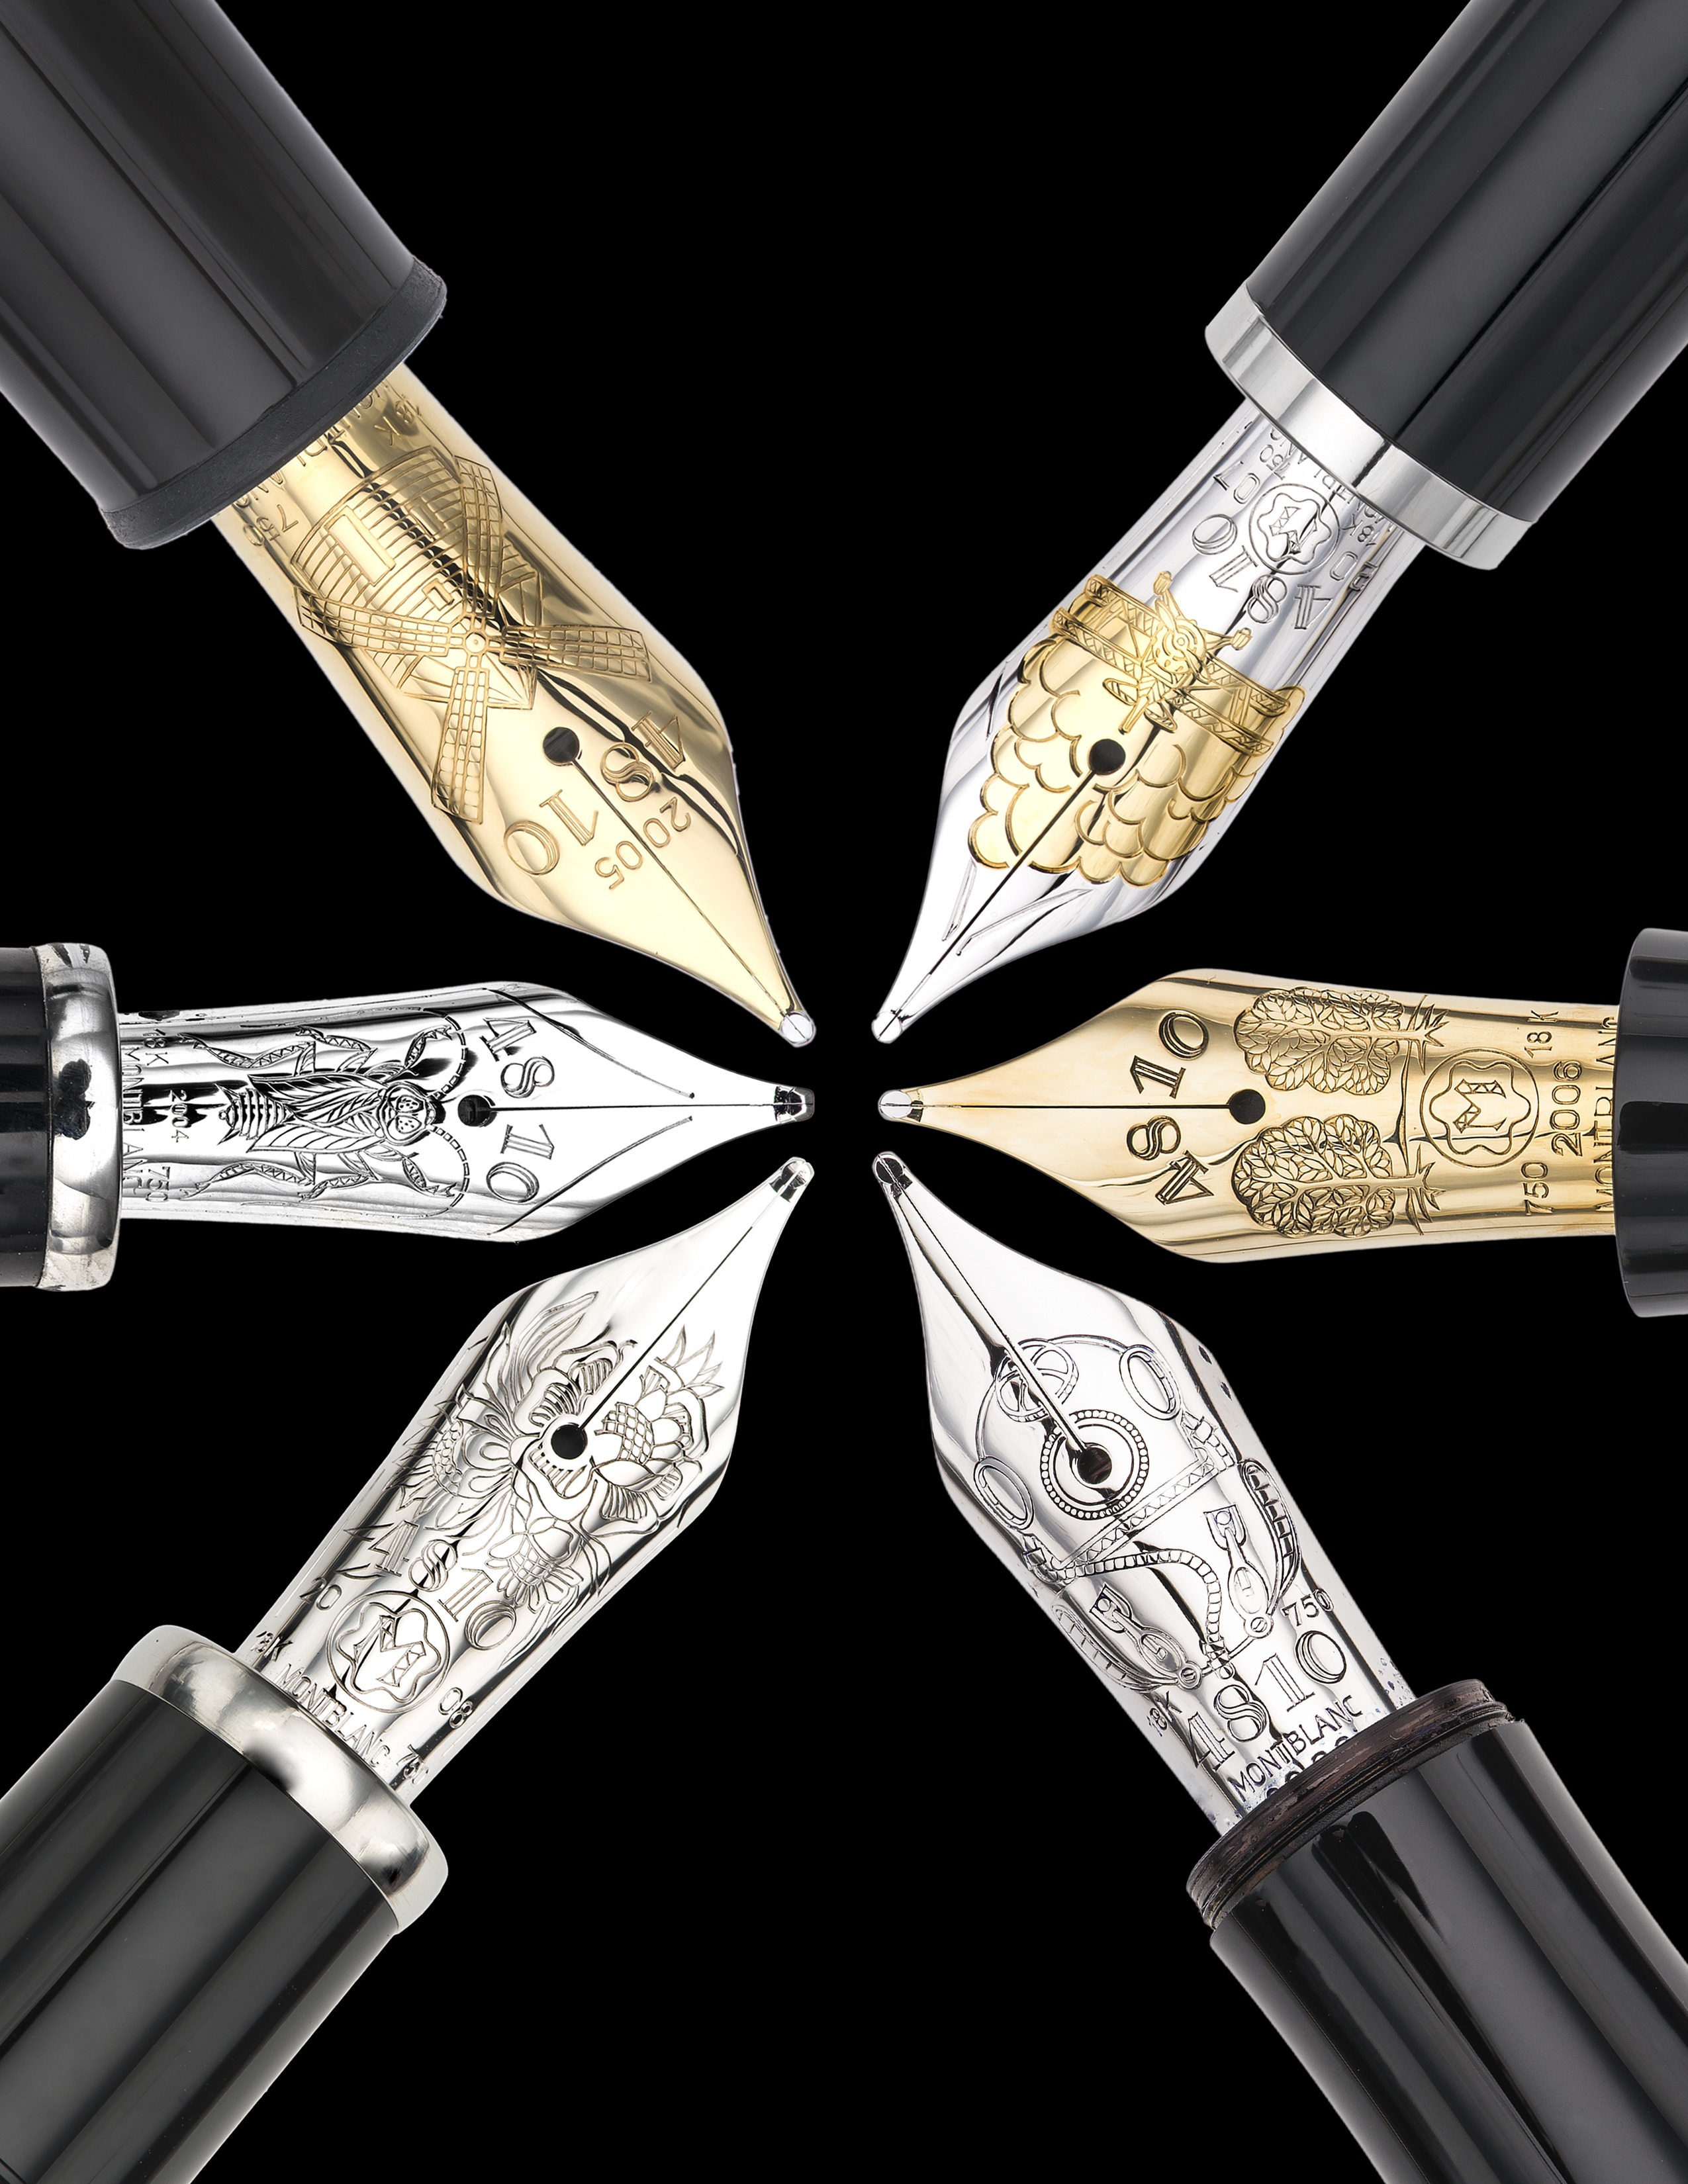
writing, hand, pen, weapon, silver, montblanc, dagger, fashion accessory